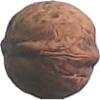
Label: walnut